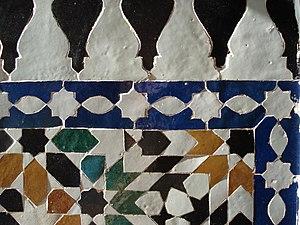
La mosaïque byzantine, dont l’apogée se situe entre le VIᵉ siècle et le XVᵉ siècle, plonge ses racines dans une longue tradition venue de la Grèce antique et de Rome. À partir du IVᵉ siècle, les églises chrétiennes adoptèrent et adaptèrent cette tradition pour dépeindre des scènes de la vie religieuse et de la Bible, non plus sur les pavements de leurs édifices mais sur leurs murs et leurs plafonds. Les artistes byzantins devinrent renommés pour leur technique et leur inspiration, influençant ceux du royaume normand de Sicile au XIIᵉ siècle ainsi que ceux de Venise, de Rome et d’autres villes de l’ancienne Italie byzantine, de même que ceux de Russie, d’Ukraine et d’autres pays du monde orthodoxe. L’art de la mosaïque s’estompa au cours de la Renaissance quoique divers artistes comme Raphaël continuèrent à pratiquer les anciennes techniques. Hors de l’empire byzantin, ces techniques furent adoptées à la fois par des artistes juifs pour la décoration des synagogues et par des artistes musulmans pour celle des mosquées et des palais.
Le zellige est une mosaïque dont les éléments, appelés tesselles, sont des morceaux de carreaux de faïence colorés. Ces morceaux de terre cuite émaillée sont découpés un à un et assemblés sur un lit de mortier pour former un assemblage géométrique. Le zellige, utilisé principalement pour orner des murs ou des fontaines, est un composant caractéristique de l'architecture mauresque, originaire du Maroc, présent en Andalousie et dans de rares cas en Algérie et en Tunisie.